History of the Polish–Lithuanian Commonwealth (1569–1648)

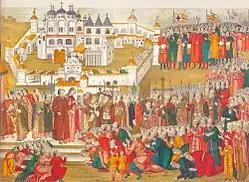
Mikhail Romanov learned about his election to the Russian throne at the Ipatiev Monastery in 1613

The uprising of Marek Zhmaylo of 1625 was confronted by Stanisław Koniecpolski and concluded with Mykhailo Doroshenko signing the Treaty of Kurukove. More fighting soon erupted and culminated in the "Taras night" of 1630, when the Cossack rebels under Taras Fedorovych turned against army units and noble estates. The Fedorovych Uprising was put under control by Hetman Koniecpolski. These events were followed by an increase in the Cossack registry (Treaty of Pereyaslav), but then a rejection of demands by Cossack elders during the convocation sejm of 1632. Cossacks wanted to participate in free elections as members of the Commonwealth and have religious rights of the "disuniate" Eastern Christians restored. The 1635 sejm voted instead further restrictions and authorized the construction of the Dnieper Kodak Fortress, to facilitate more effective control over the Cossack territories. Another round of fighting, the Pavluk Uprising, followed in 1637–1638. It was defeated and its leader Pavel Mikhnovych executed. Upon new anti-Cossack limitations and sejm statutes imposing serfdom on most Cossacks, the Cossacks rose up again in 1638 under Jakiv Ostryanin and Dmytro Hunia. The uprising was cruelly suppressed and the existing Cossack land properties were taken over by the magnates.